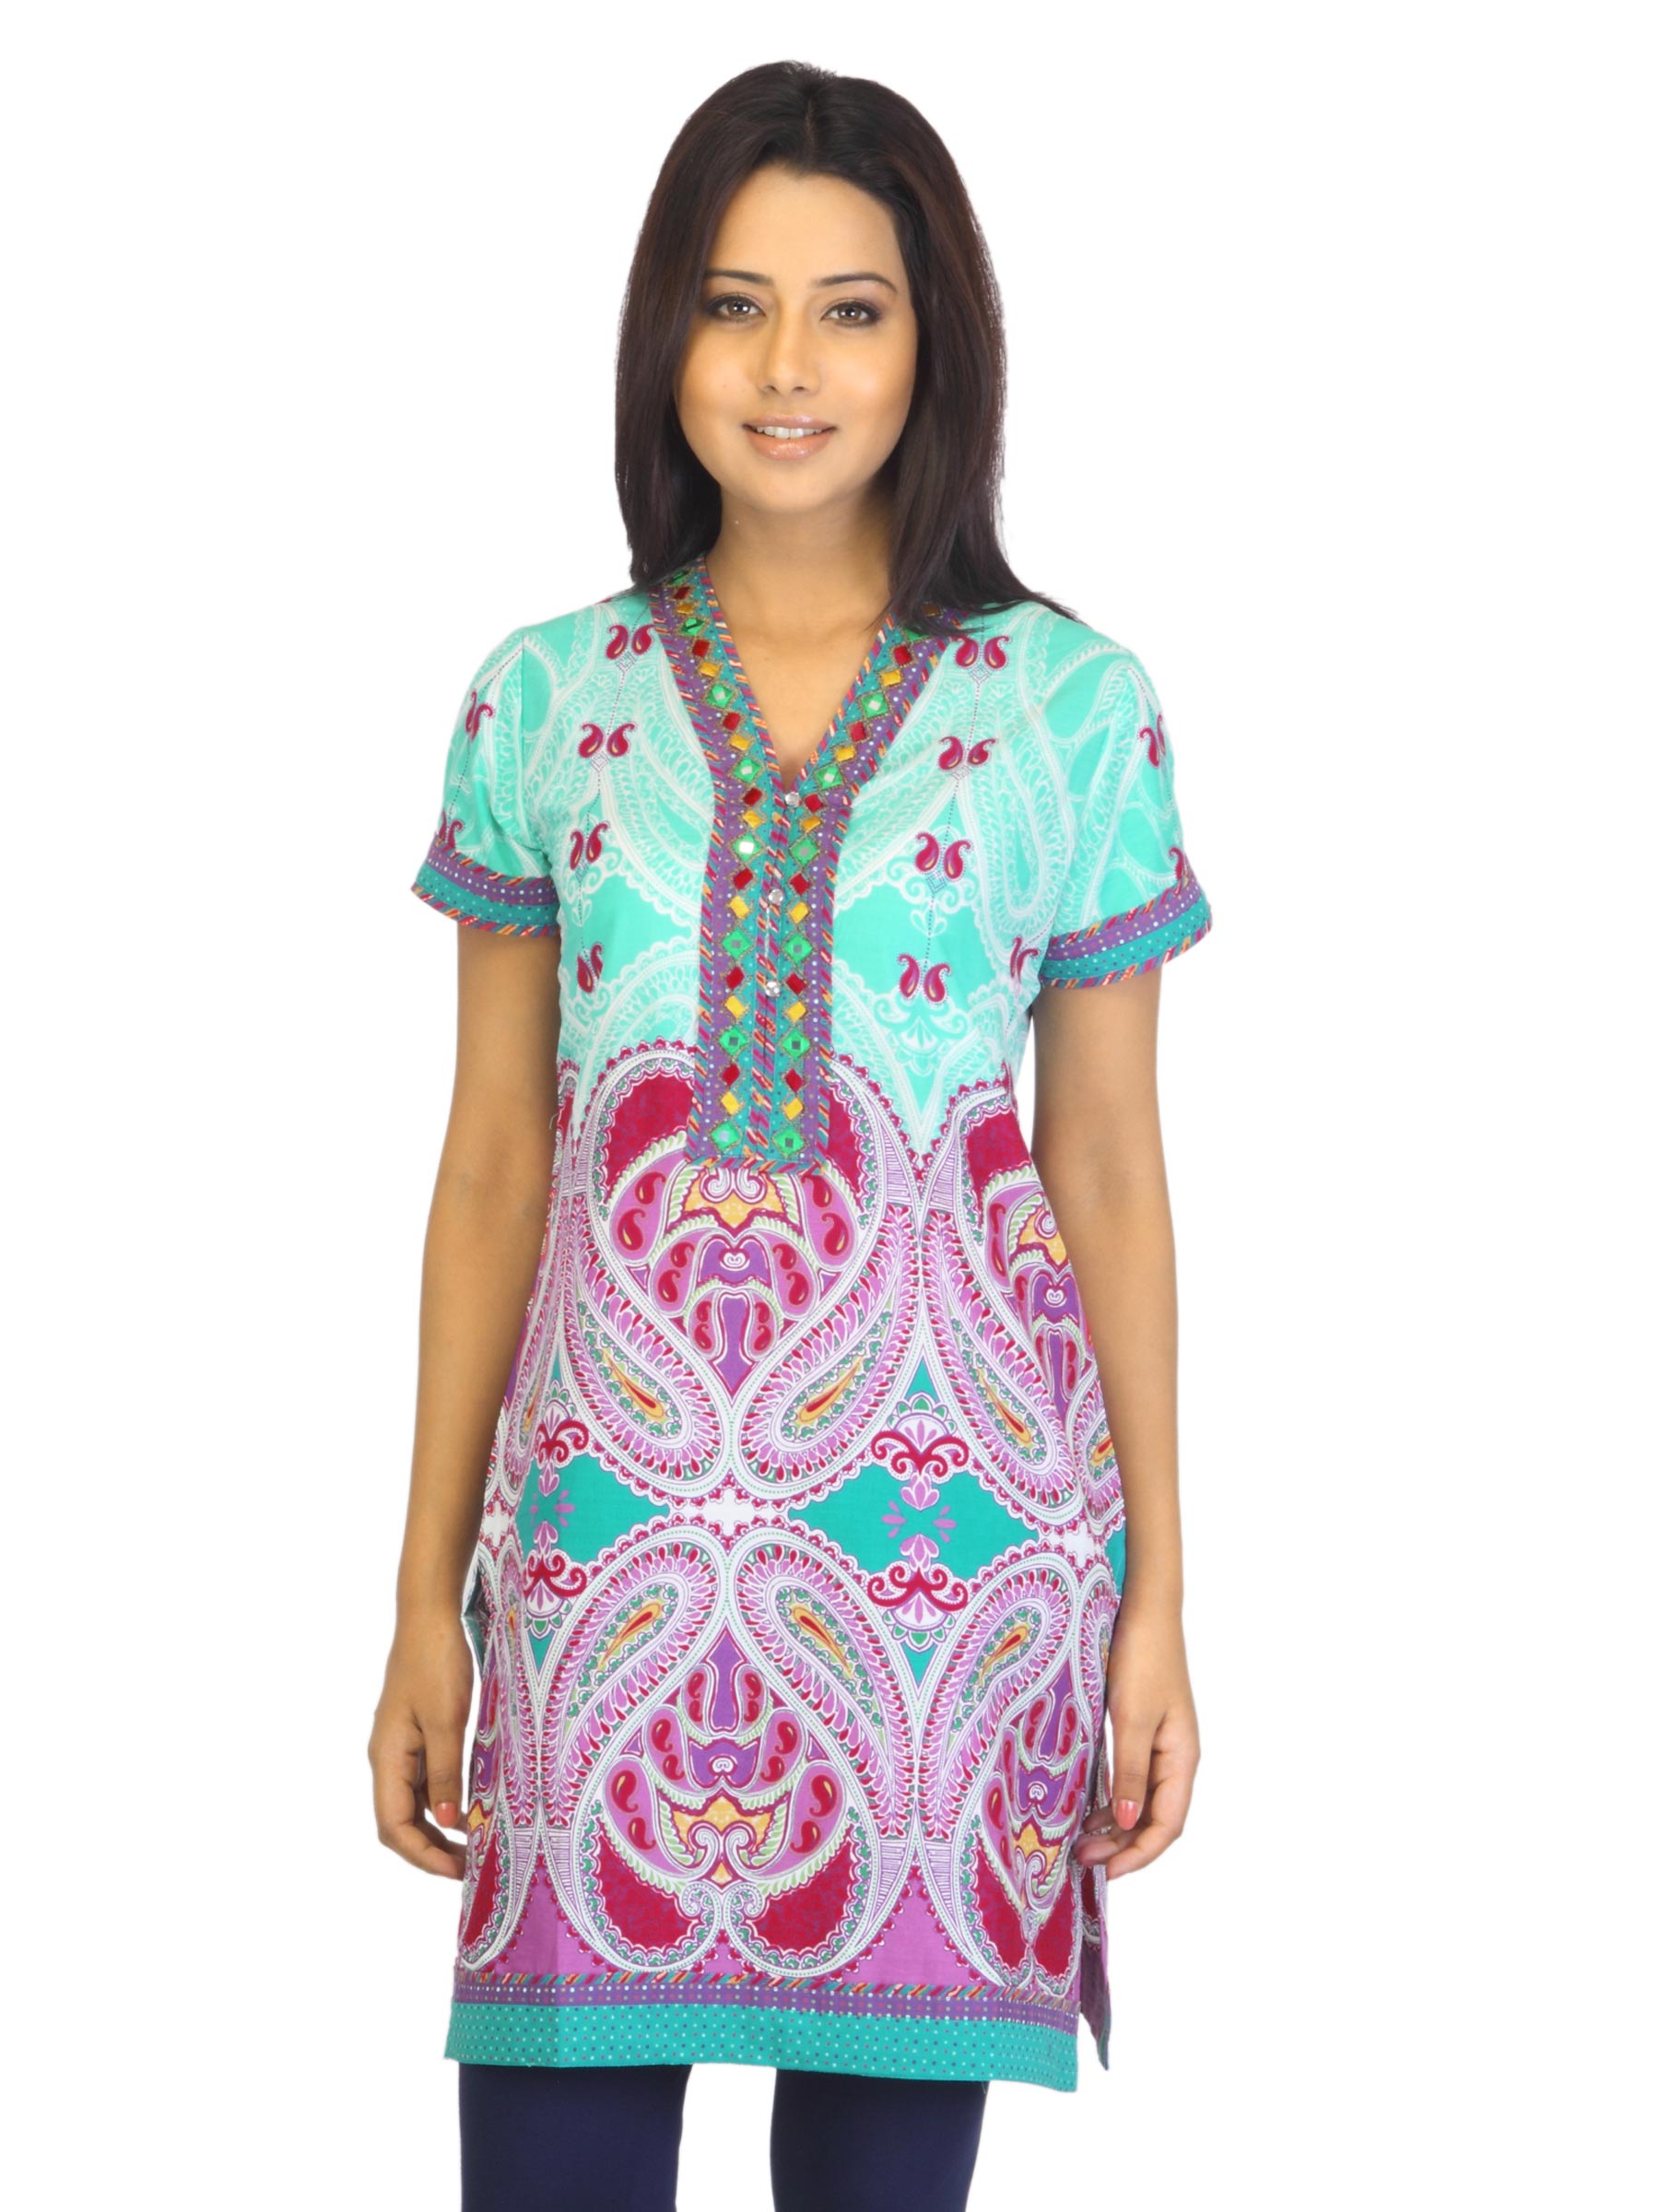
BIBA Women Printed Turquoise Blue Kurta
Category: Apparel / Topwear / Kurtas
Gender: Women
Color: Turquoise Blue
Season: Summer 2012
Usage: Ethnic